Sexuality in the Philippines

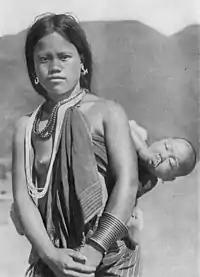
A 1917 photograph of an Ifugao mother and her son

In addition to this, about one thousand years ago, the Filipino Ifugao people of northern central Philippines already had well-established values regarding marriage and sexuality. An example of these is their custom of equating the size of a woman's breast and the wideness of her hips with the price of the dowry.